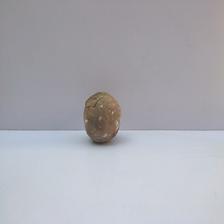
Size: Spoiled